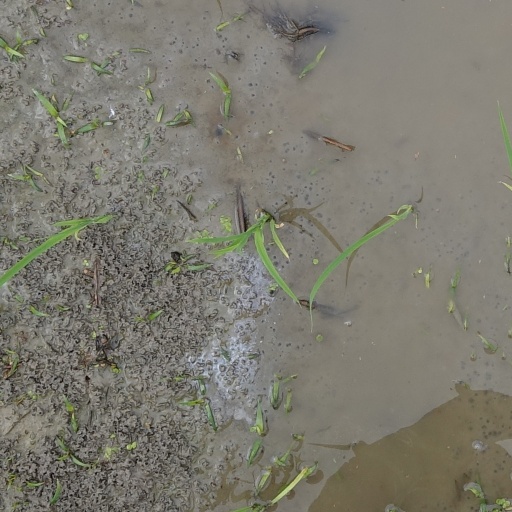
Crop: rice